Karl Ehn

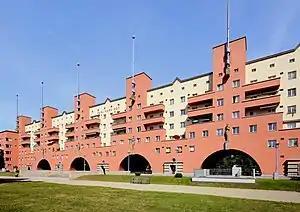
Karl Marx-Hof, as seen in 2015

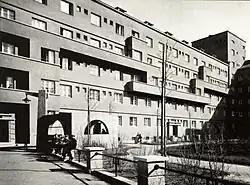
The Bebelhof development, 1930

Karl Ehn (1 November 1884 – 26 July 1957) was a Viennese architect and city planner.